Lady Behave!

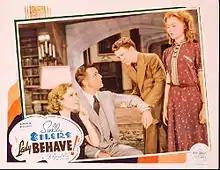
Lobby card

Lady Behave! is a 1938 American film directed by Lloyd Corrigan. The sophisticated comedy was released by Republic Pictures.